Committee of Seventy

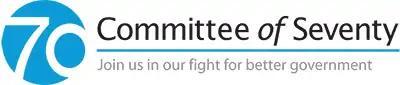

The Committee of Seventy is an independent, nonpartisan, nonprofit organization which advocates for the improvement of government in Philadelphia and Pennsylvania. Founded in 1904, its board of directors is made up of 70 business, legal, and civic leaders. The Committee of Seventy focuses on issues such as elections and voting, campaign finance, ethics and transparency, and redistricting.